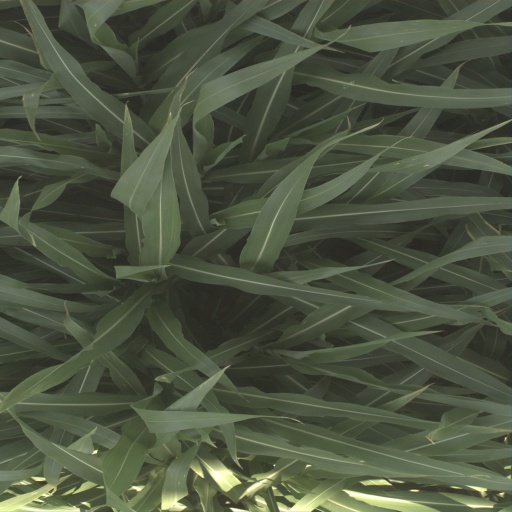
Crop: sorghum